Afro-Chileans

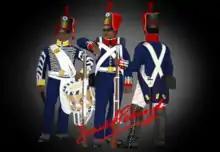
Rifleman and hunter uniforms of the Regiment 7 of the Andes Infantry.

According to the military doctrine of San Martín, the colored soldiers would serve better in the infantry branch of the three arms of the army of the Andes, in fact they will end up representing 2/3 of their number, estimating between 2,000 and 3,000 Argentine freedmen who crossed the Andes to Chile in 1817 with San Martín. Of those 2,500 black soldiers who began the crossing of the Andes, only 143 were repatriated alive.